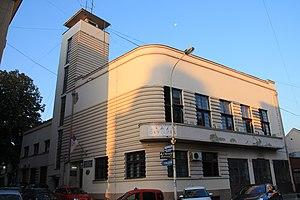
Les monuments culturels protégés constituent une catégorie de monuments de Serbie inscrits sur une liste de monuments bénéficiant de la protection de l'État. Il s'agit d'une troisième catégorie de monuments protégés classés, par leur importance, après les monuments culturels d'importance exceptionnelle et les monuments culturels de grande importance.
Patrimoine culturel de Serbie
La caserne des pompiers à Kragujevac se trouve à Kragujevac, dans le district de Šumadija, en Serbie. Elle est inscrite sur la liste des monuments culturels protégés de la République de Serbie.